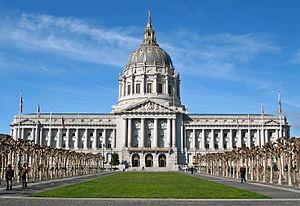
San Francisco, officiellement ville et comté de San Francisco, est une ville des États-Unis et l'un des comtés de l'État de Californie. Elle est située à l'extrémité nord de la péninsule de San Francisco, entre l'océan Pacifique à l'ouest et la baie de San Francisco à l'est. Son nom est couramment abrégé en SF et la ville est surnommée The City by the Bay.
L'hôtel de ville de San Francisco en Californie a ouvert ses portes en 1915. Il est construit dans le quartier du Civic Center, dans le centre ville de San Francisco. Son architecture est de style Beaux-Arts qui s'inscrit dans le mouvement City Beautiful en vogue aux États-Unis à la fin du XIXᵉ siècle et au début du XXᵉ siècle. De plan rectangulaire, il est surmonté d'un dôme qui est le cinquième plus grand du monde. Le bâtiment actuel remplace l'ancien hôtel de ville qui a été dévasté après le tremblement de terre de 1906.
Le style Beaux-Arts, conception due aux historiographes de l'architecture américaine, est une forme tardive d'éclectisme.